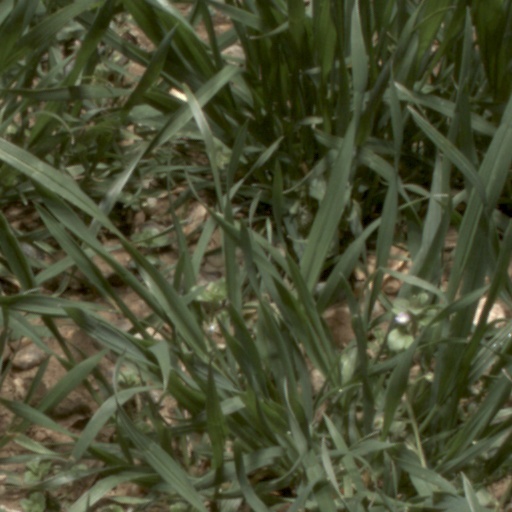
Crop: wheat